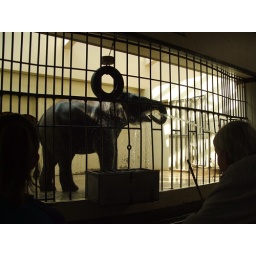
Kandula was loving the whole bath thing. And getting long drinks of water in the process.